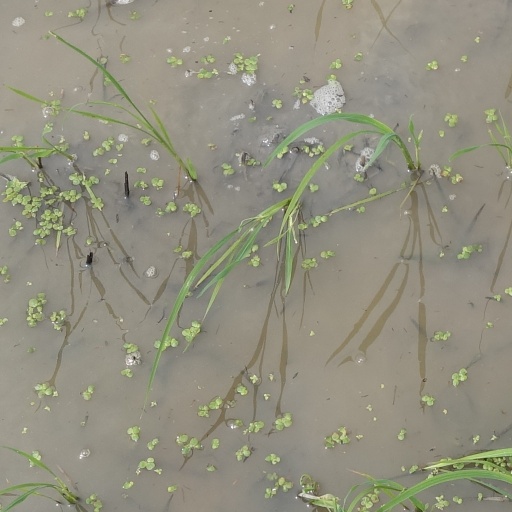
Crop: rice